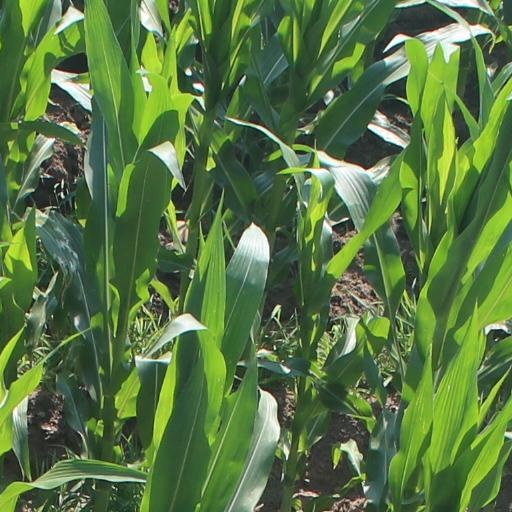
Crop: maize; corn